Fukuwatari Station

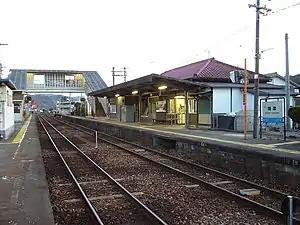
Fukuwatari Station on the Tsuyama Line, south view of the premises

is a passenger railway station located in the Takebe-chō neighborhood of Kita-ku of the city of Okayama, Okayama Prefecture, Japan. It is operated by West Japan Railway Company (JR West).